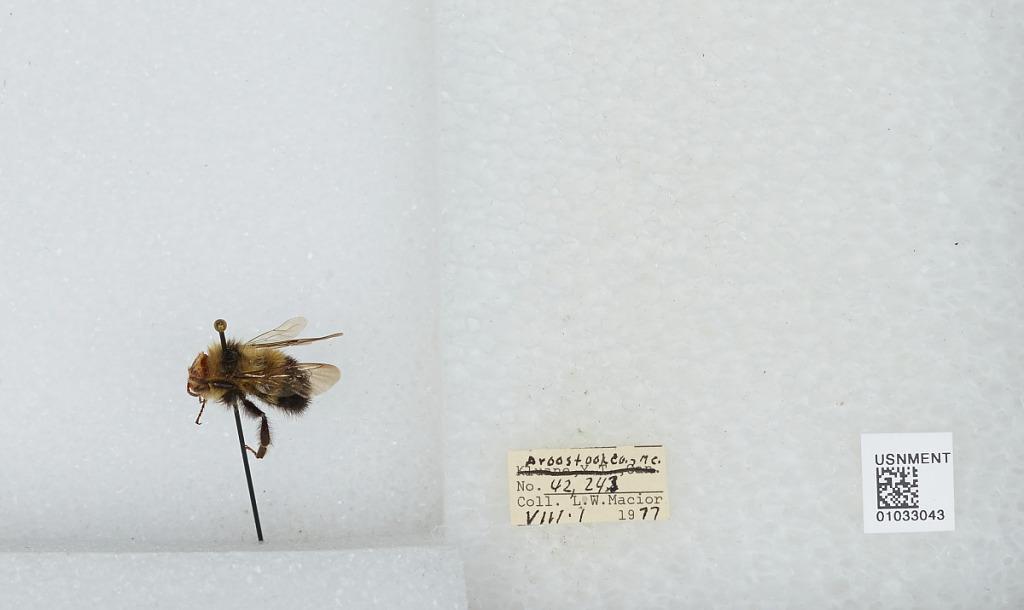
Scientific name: Bombus (Pyrobombus) vagans vagans Smith
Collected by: L. Macior
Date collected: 1977-8-1
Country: United States
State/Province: Maine
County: Aroostook
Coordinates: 46.65, -68.58